Holyoke Testing Flume

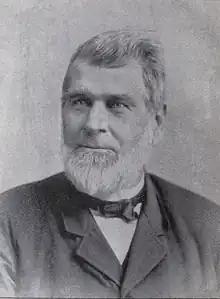
James Emerson, the first to manage the testing flume was entirely self-taught in hydrodynamics

The origins of the Holyoke Water Power Company's testing flume and its subsequent success are inextricably linked with the industrial progress that preceded Holyoke in the history of Lowell, Massachusetts. In 1868, a testing flume was constructed by one Asa M. Swain to the specifications of noted-turbine engineer James B. Francis. Initially this flume was designed to test the designs of the Swain Turbine Company with James B. Emerson, a former ship captain and self-taught civil engineer, commissioned to construct a Prony brake dynamometer for it and oversee efficiency experiments. Following its initial success however, the flume was opened to the public with Emerson operating it as a personal endeavor, furnishing funds for the use of Lowell water in its experiments. Among the first tests conducted thereafter were a series of competitive trials to find designs with the greatest efficiency, with the Swain and Leffel wheels attaining the best results. Though Emerson would later discount the figures these tests generated, upon hearing the initial success of the competition, he was contacted by a Mr. Stewart Chase, agent for the Holyoke Water Power Company, who wrote: